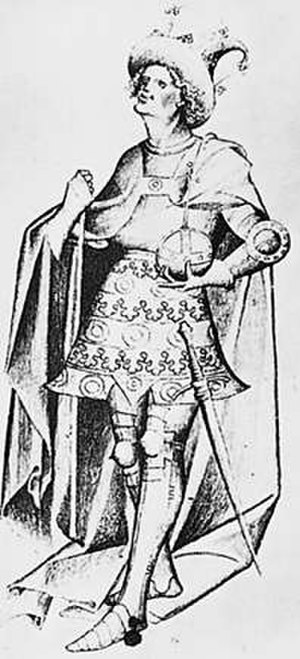
Københavns Slot / Københavns Slot som fæstningsanlæg 1369–1536 / Historie
Erik af Pommern portrætteret i 1424
Københavns Slot var et kongeslot, der fra ca. 1370 til 1731 lå på Slotsholmen i København på det sted, hvor Christiansborg Slot ligger i dag. Københavns Slot blev opført samme sted som Absalons borg, der var blevet revet ned af Hanseforbundet i 1369 som følge af en fredsaftale.